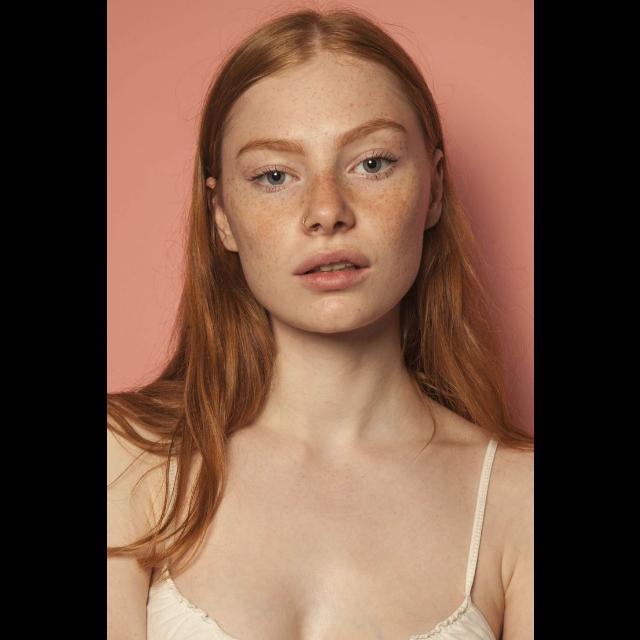
Portrait style: Real Portrait